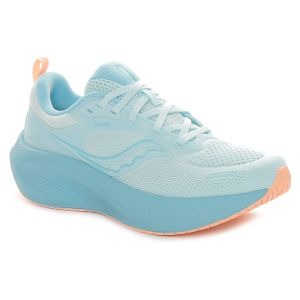
Saucony Scarpa da Running Donna  Surge 3 Azzurro   Sconto 10%
Prezzo: 117,00 €